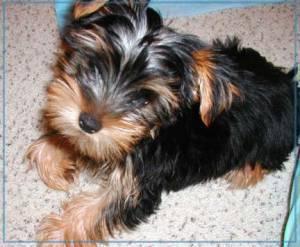
yorkshire terrier